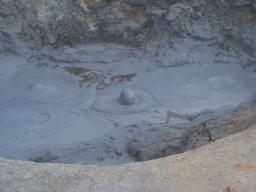
Label: Background_without_leaves